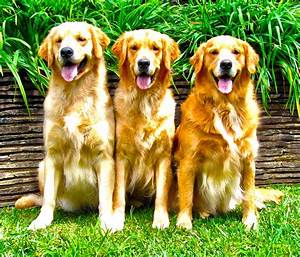
Label: cane